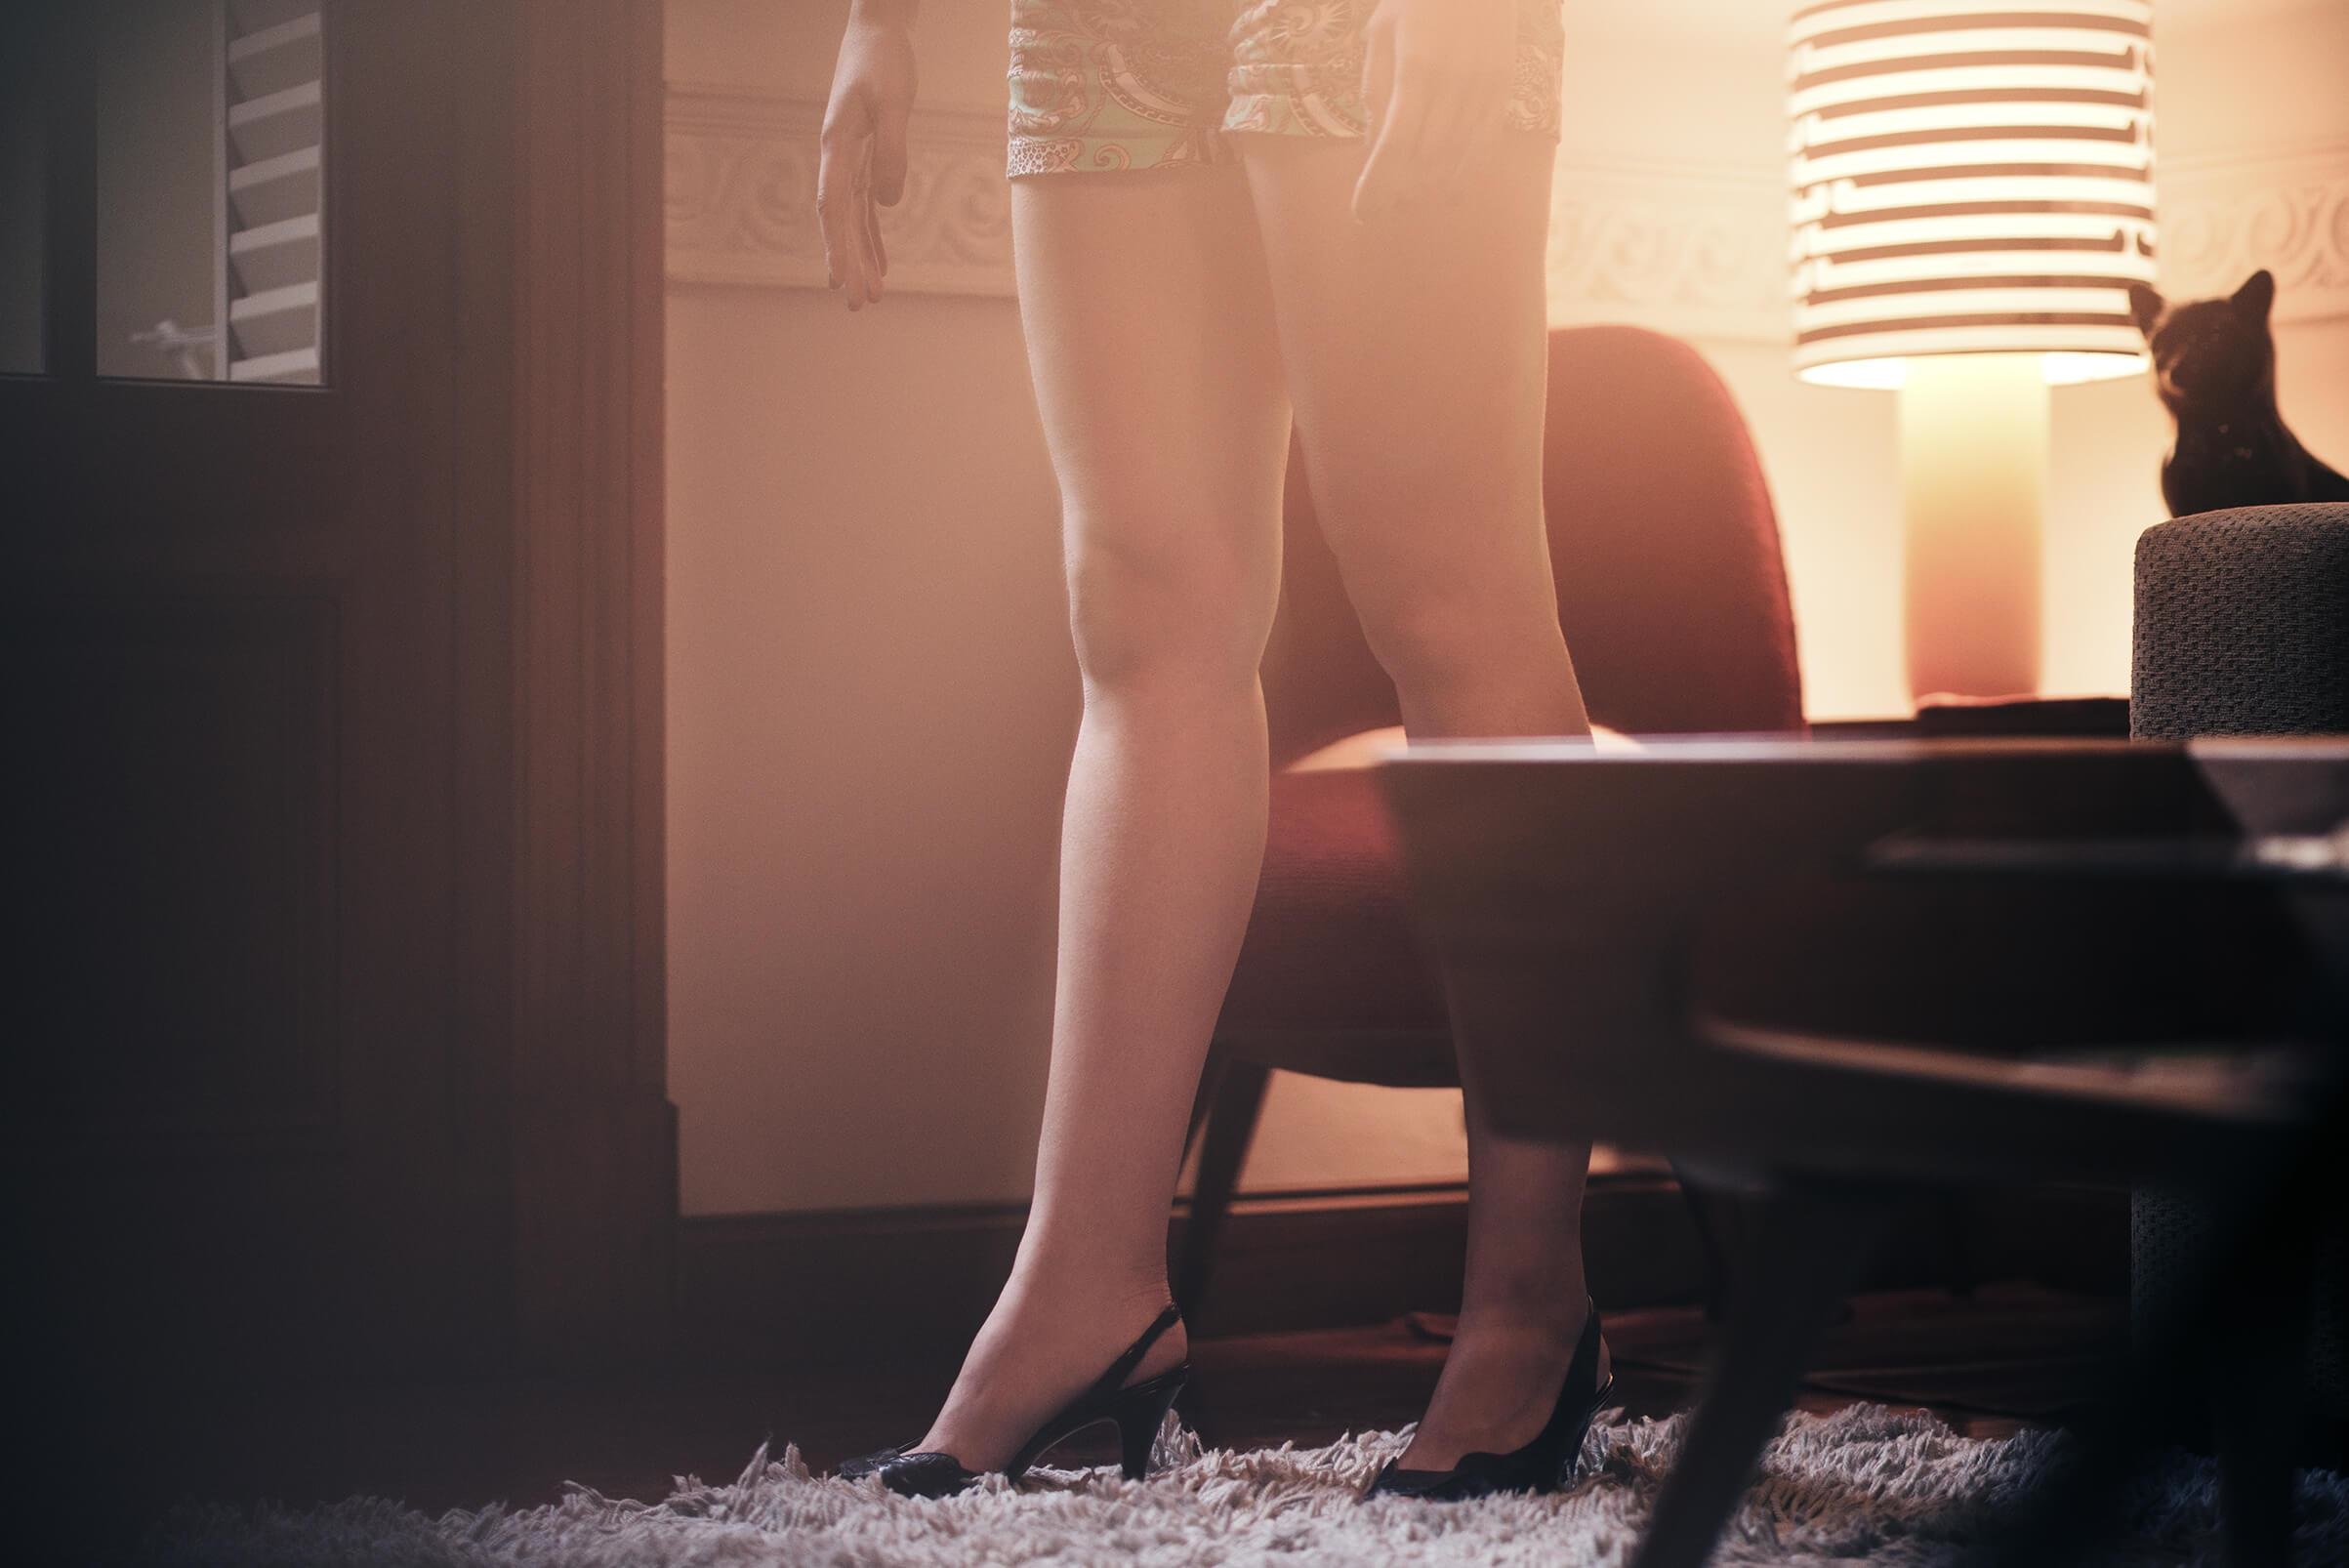
hand, photography, leg, model, sitting, fashion, clothing, lady, human body, lingerie, dress, thigh, beauty, blond, abdomen, photo shoot, human positions, undergarment, art model